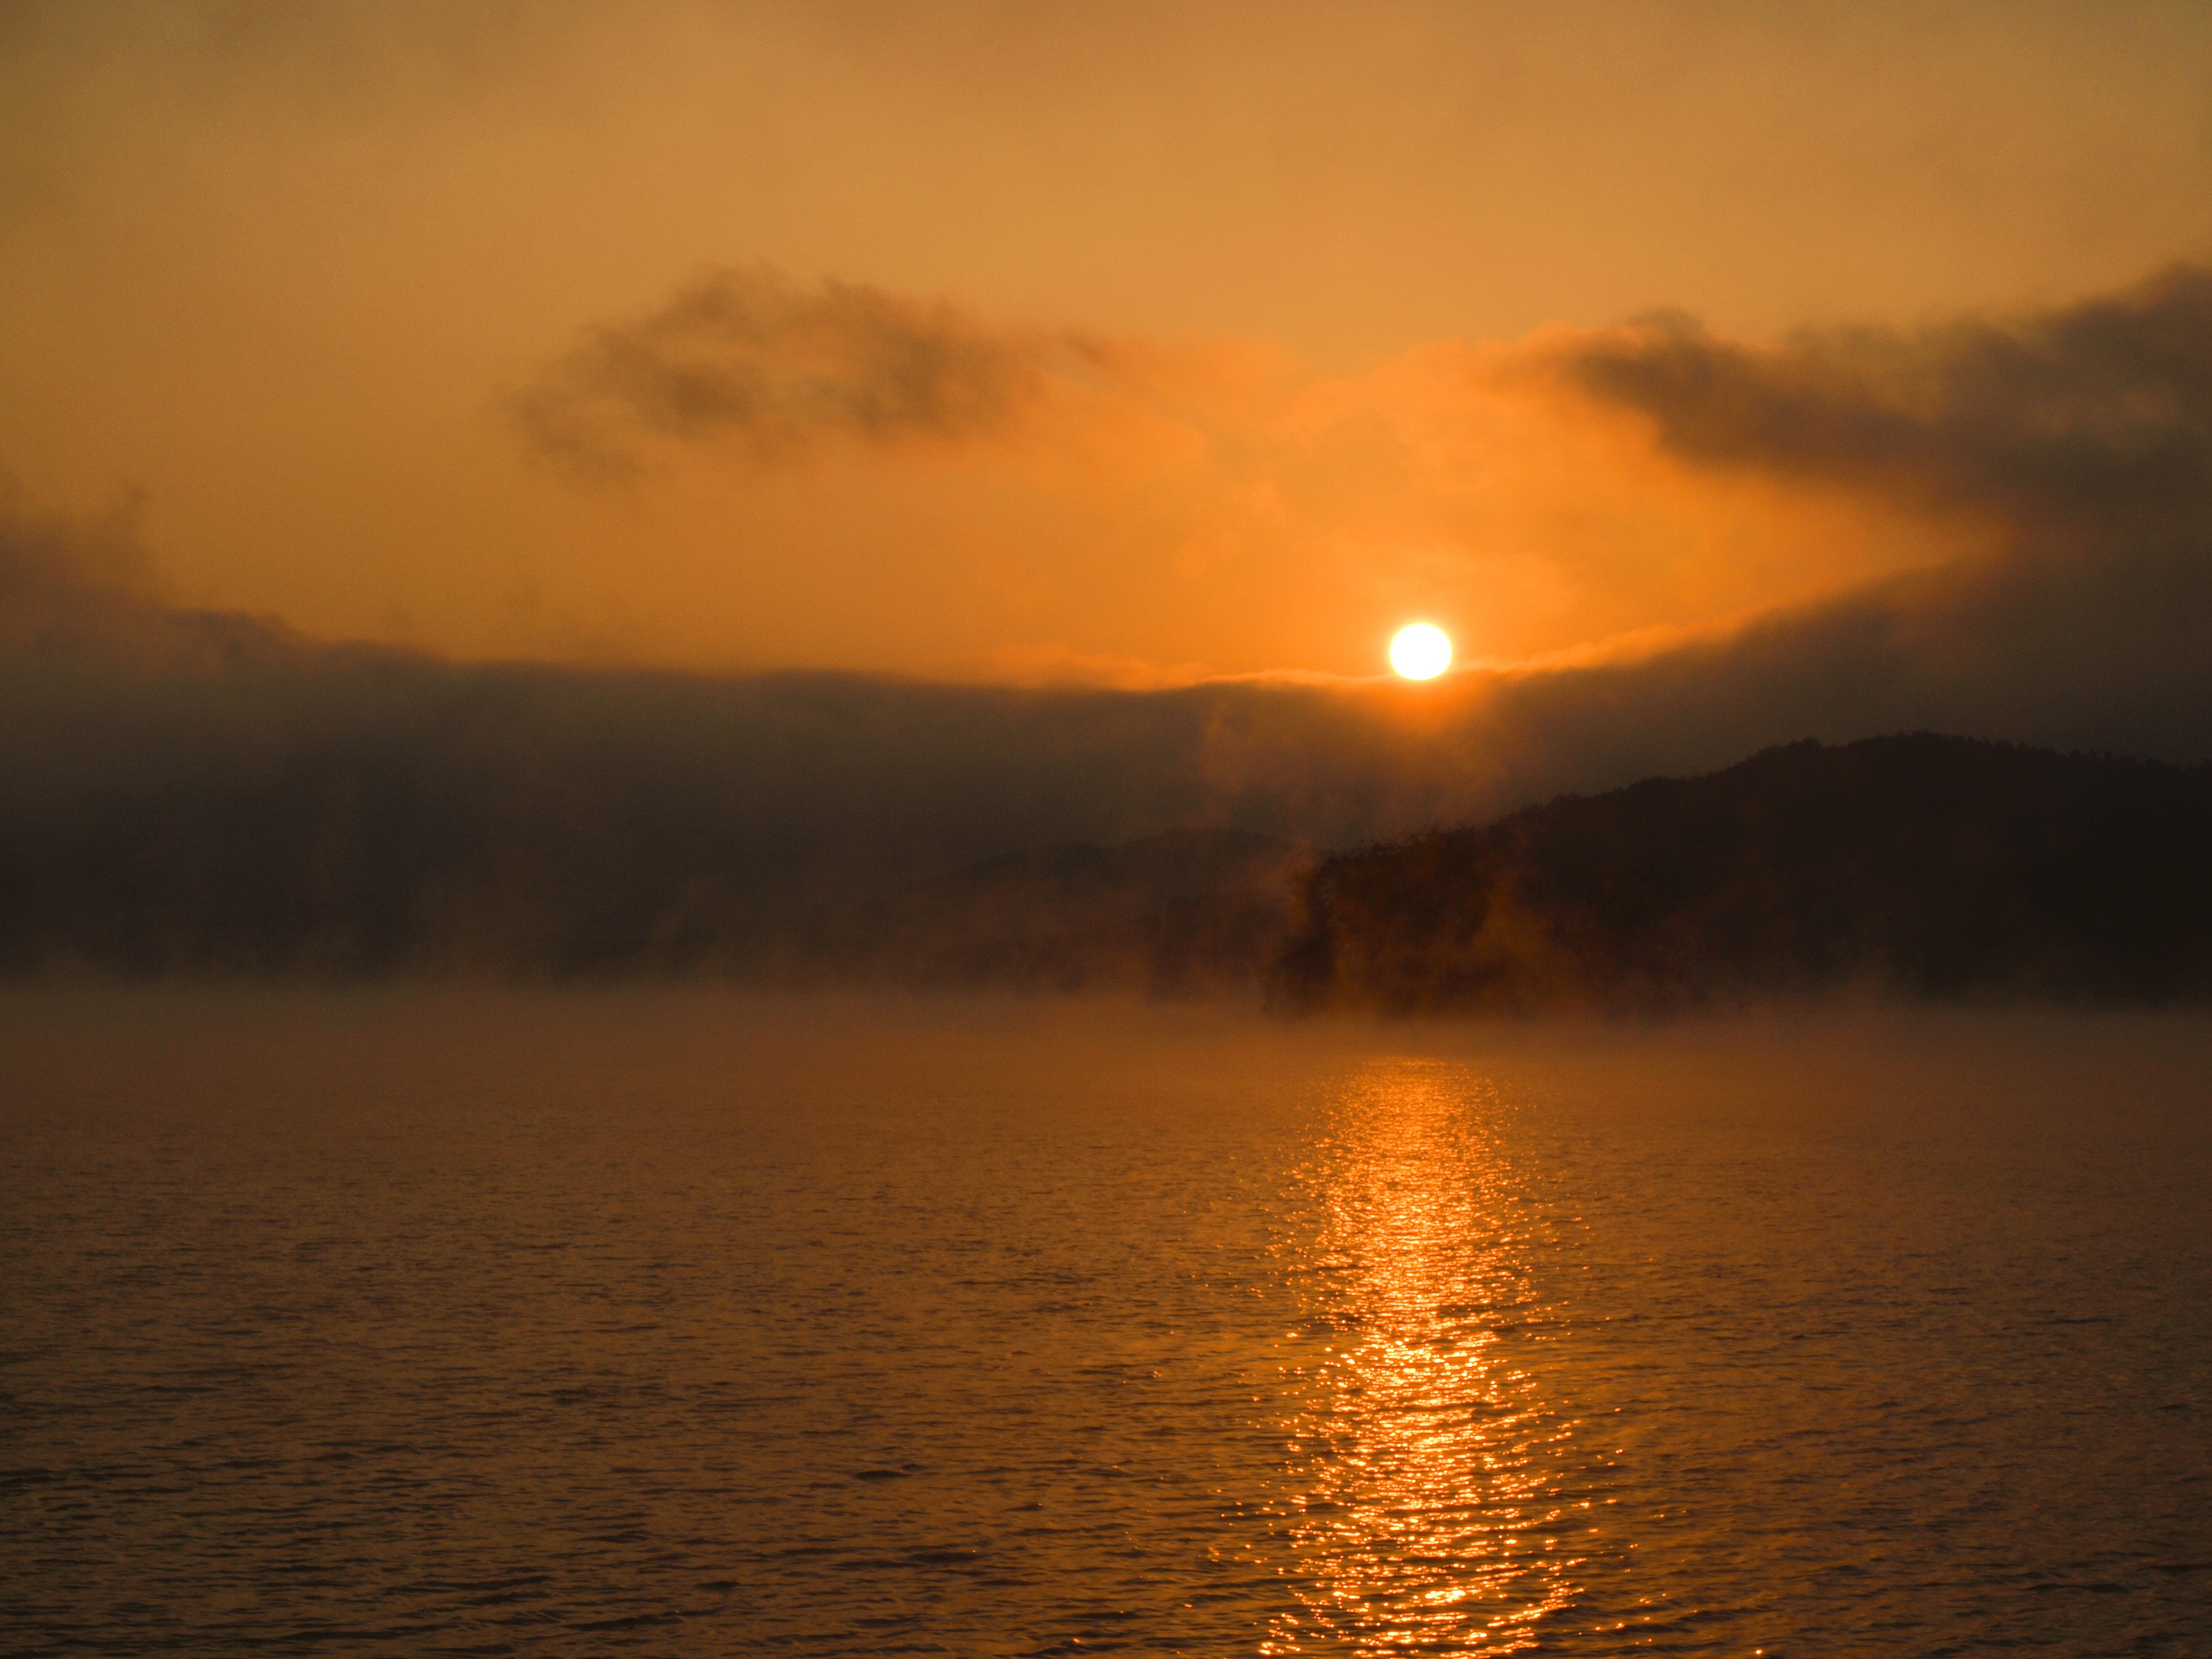
landscape, sea, horizon, cloud, sky, sun, sunrise, sunset, mist, sunlight, morning, lake, dawn, dusk, evening, reflection, scenery, solar, loch, afterglow, republic of korea, two water head, sunrise photo, water mist, atmospheric phenomenon